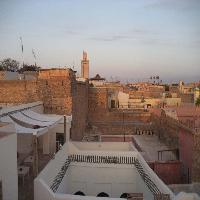
Weather: cloudy or overcast